Anne Saxelby

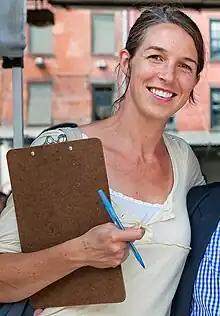
Anne Saxelby in 2011

Anne Therese Saxelby (March 25, 1981 – October 9, 2021) was an American artisanal cheesemaker and cheesemonger. She was the founder of Saxelby Cheesemongers, the first shop dedicated to American artisanal cheeses in New York City. She was a major figure in the growth and promotion of the American artisanal cheese industry.